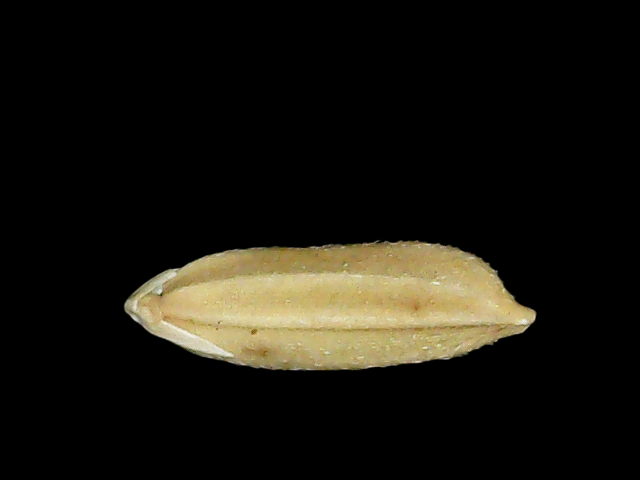
Rice variety: Bd30